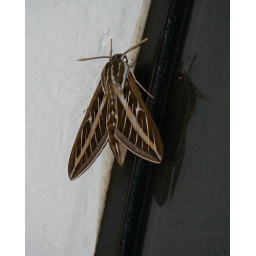
This bad boy flew in an open window the other night...